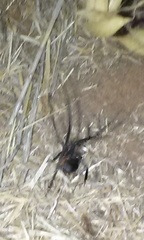
Species: Lactrodectus_hesperus